Quincy Jones III

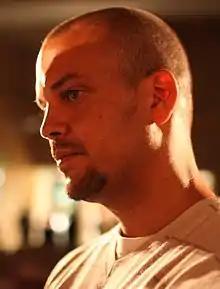
Jones in 2008

Quincy Delight Jones III (born 23 December 1968), better known as QDIII, QD3 and Snoopy, is a Swedish-American music producer, composer and documentary film producer.